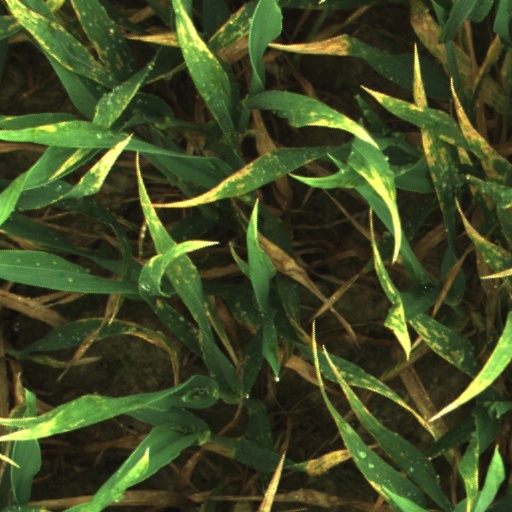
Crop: wheat